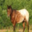
Label: horse